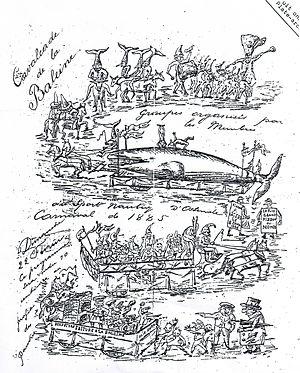
Cavalcade de la Baleine, groupes organisés par les membres du Sport Nautique d'Ostende au Carnaval de cette ville le dimanche 22 février 1885, programme destiné à être vendu 10 centimes au profit des pauvres.
Le Bal du rat mort est une bande dessinée fantastique belge scénarisée par Jan Bucquoy et dessinée par Jean-François Charles. Elle est parue en 1980 aux éditions Michel Deligne et a été rééditée chez Glénat en 1986.